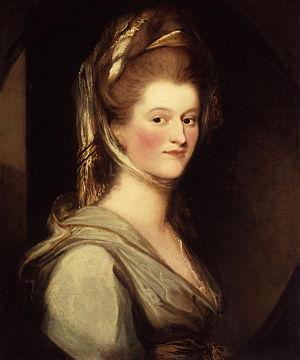
Lady Elizabeth Berkeley, dite Lady Craven est une femme de lettres anglaise.
Charles-Alexandre, né le 24 février 1736 à Ansbach en Franconie et mort le 5 janvier 1806 à Benham Valence près de Speen en Angleterre, fut le dernier margrave de Brandebourg-Ansbach, ainsi que le dernier margrave de Brandebourg-Bayreuth de la maison de Hohenzollern. En 1791, il vend les droits sur ses deux principautés à son cousin le roi Frédéric-Guillaume II de Prusse.
Louis-François-Sébastien Fauvel, né le 14 septembre 1753 à Clermont-en-Beauvaisis et mort le 12 mars 1838 à Smyrne, est un peintre, diplomate et archéologue français qui fut longtemps en poste à Athènes.